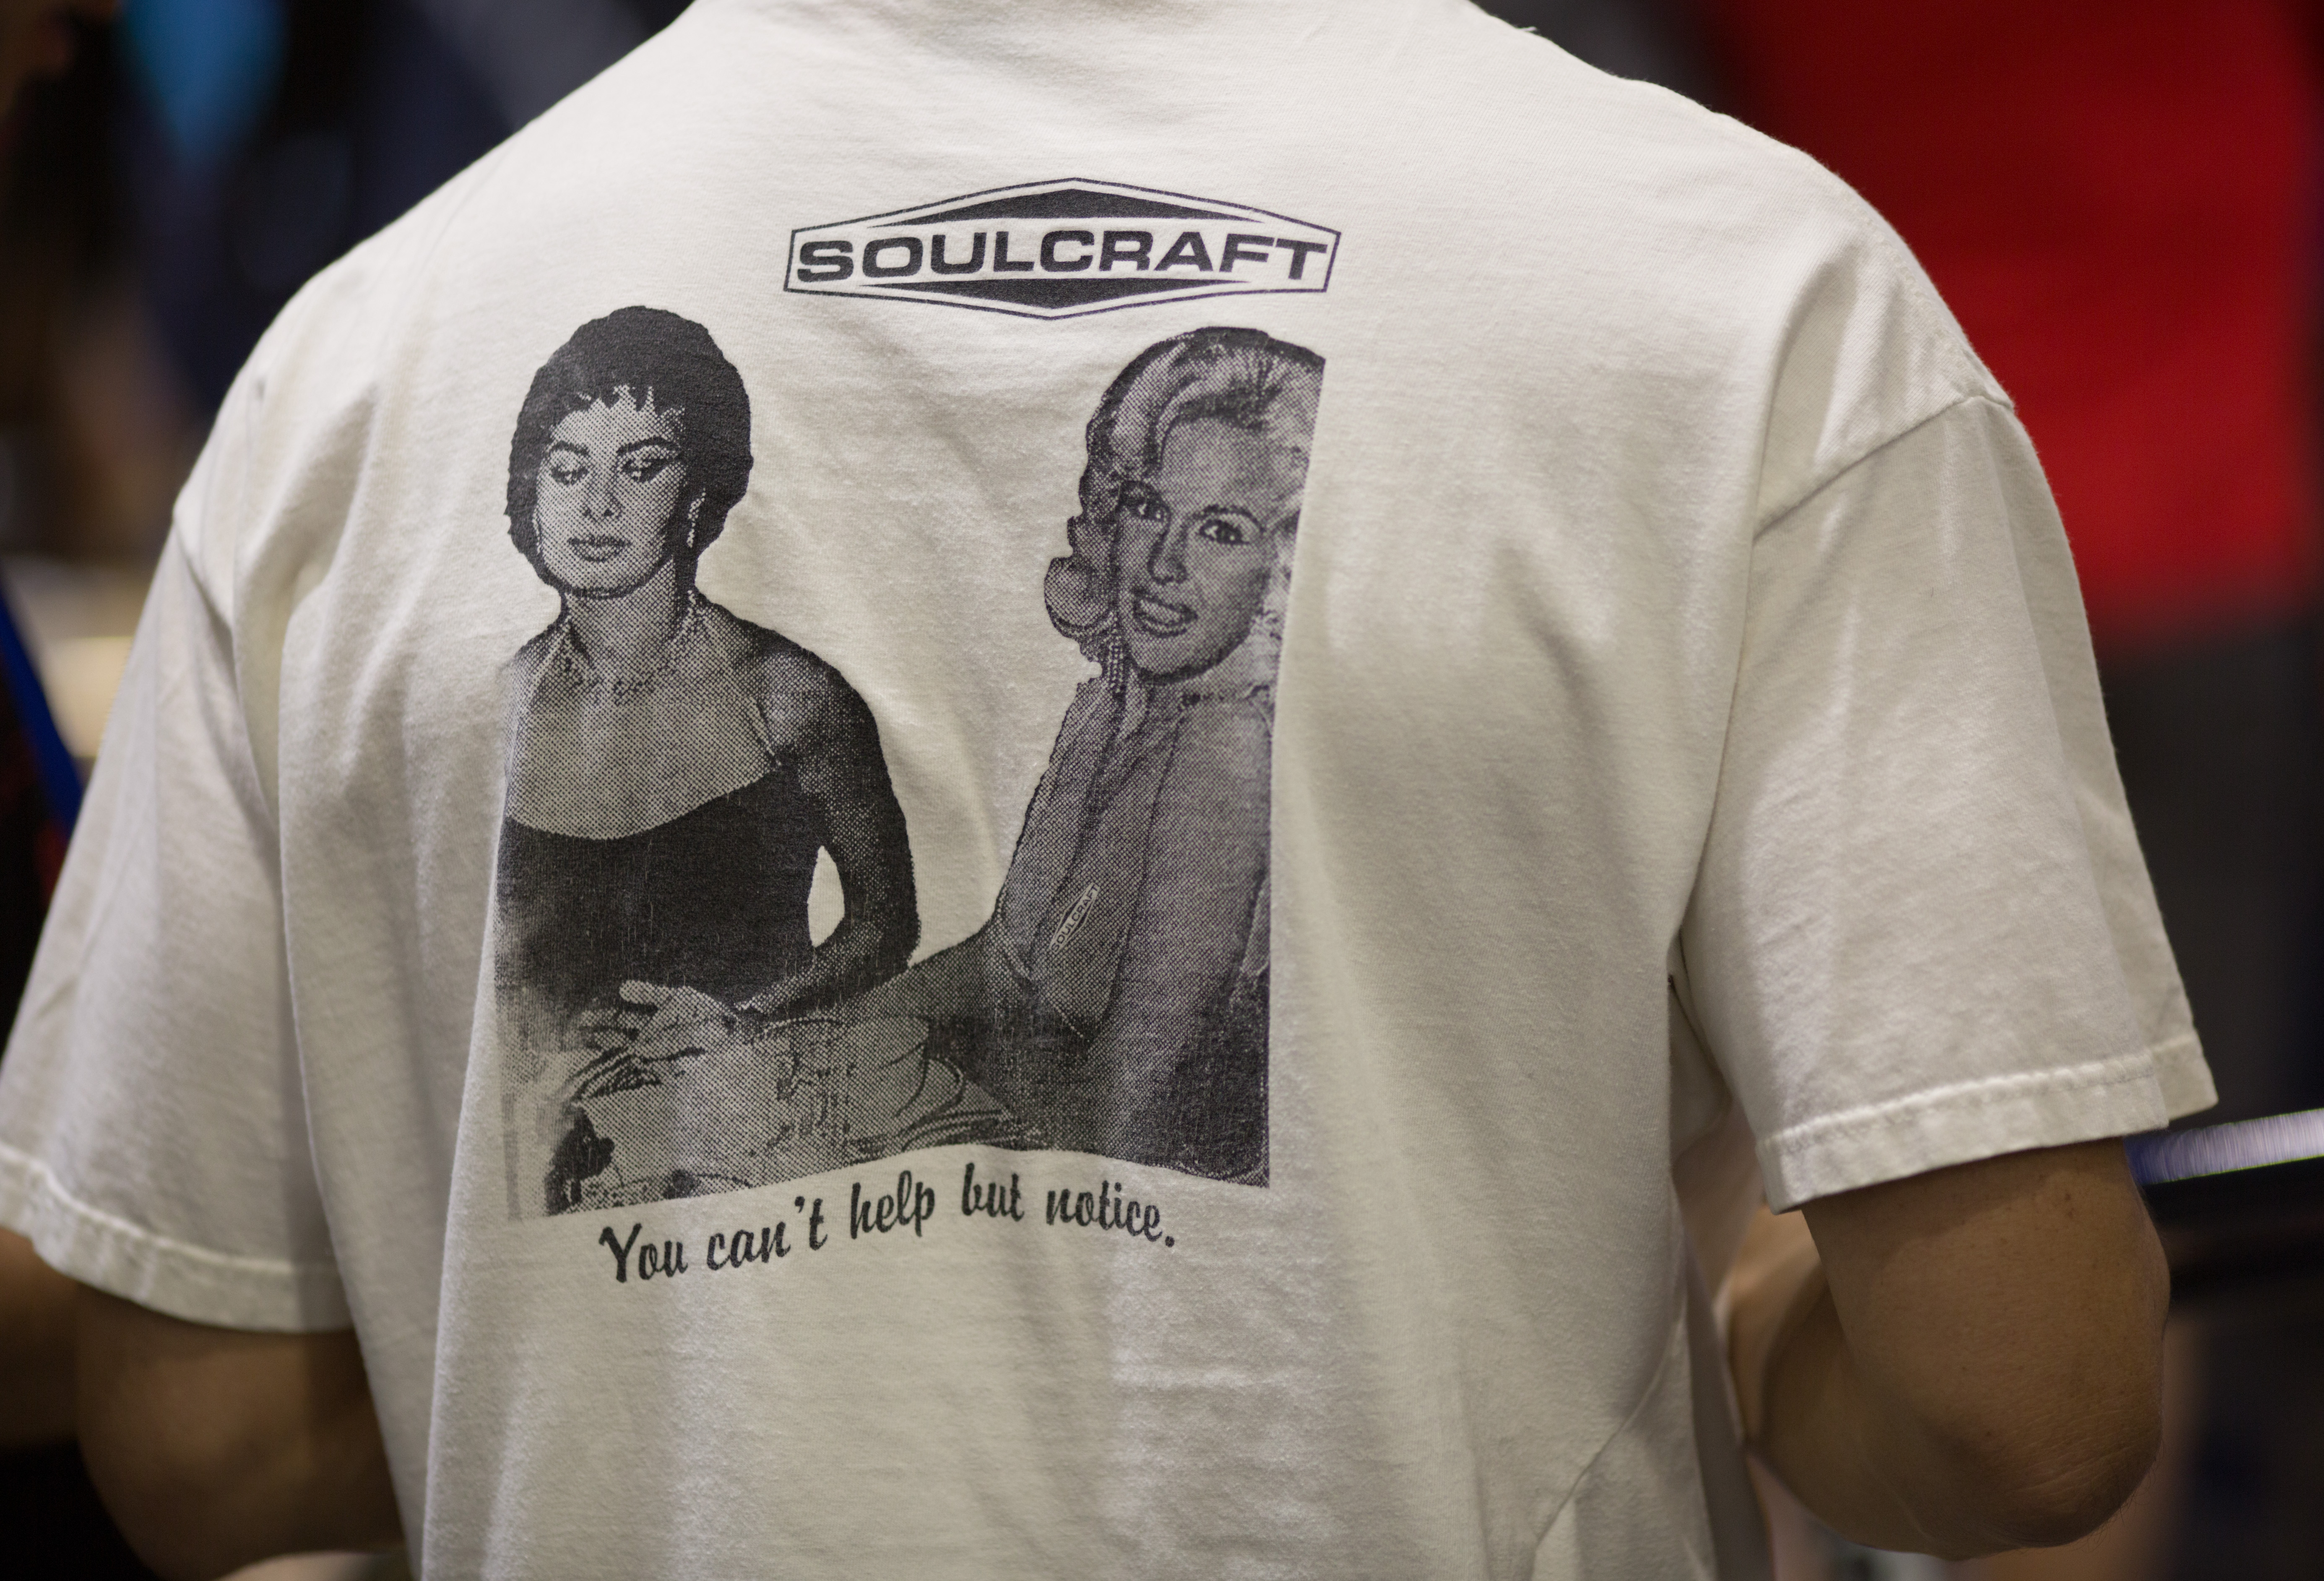
white, fashion, clothing, cycling, bicycles, bikes, artists, sacramento, builder, designers, engineers, bespoke, nahbs, nahbs2016, t shirt